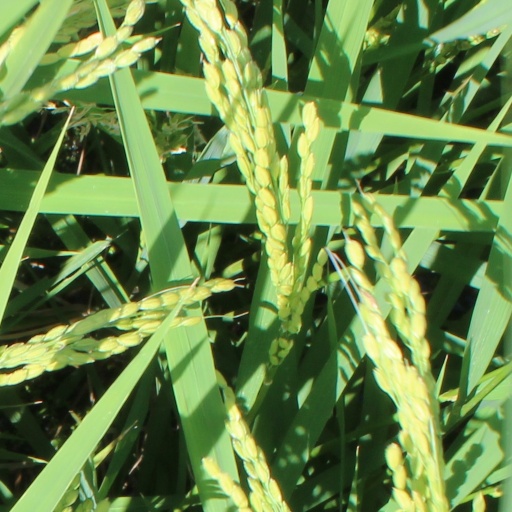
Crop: rice